Solvang, California

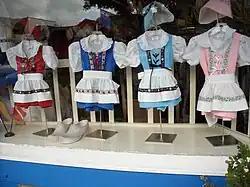
Imitation Danish costumes on sale in Solvang

Since 1936 Solvang has celebrated Danish folk traditions at its annual "Danish Days" event. The first time it was celebrated was June 5, Grundlovsdag (Demark's Constitution Day), in 1936; and it included parades, folk dancing, gymnastics, theater, concerts, and street dancing. Led by a "Danish Maid", the program consists of "æbleskiver" eating competitions, music, dancing, and processions through the downtown area with floats, marching groups, marching bands, folk dancers and singers. A Danish Days breakfast on Sunday morning features "medisterpølser", a spiced pork sausage recipe of Danish origins, and "æbleskiver".